Gang in Blue

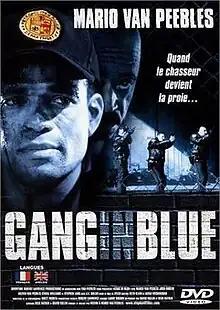
DVD cover

Gang in Blue is a 1996 American television film co-directed by Melvin Van Peebles and his son, Mario Van Peebles, about a black police officer who discovers a cell of white supremacist vigilantes within his department.